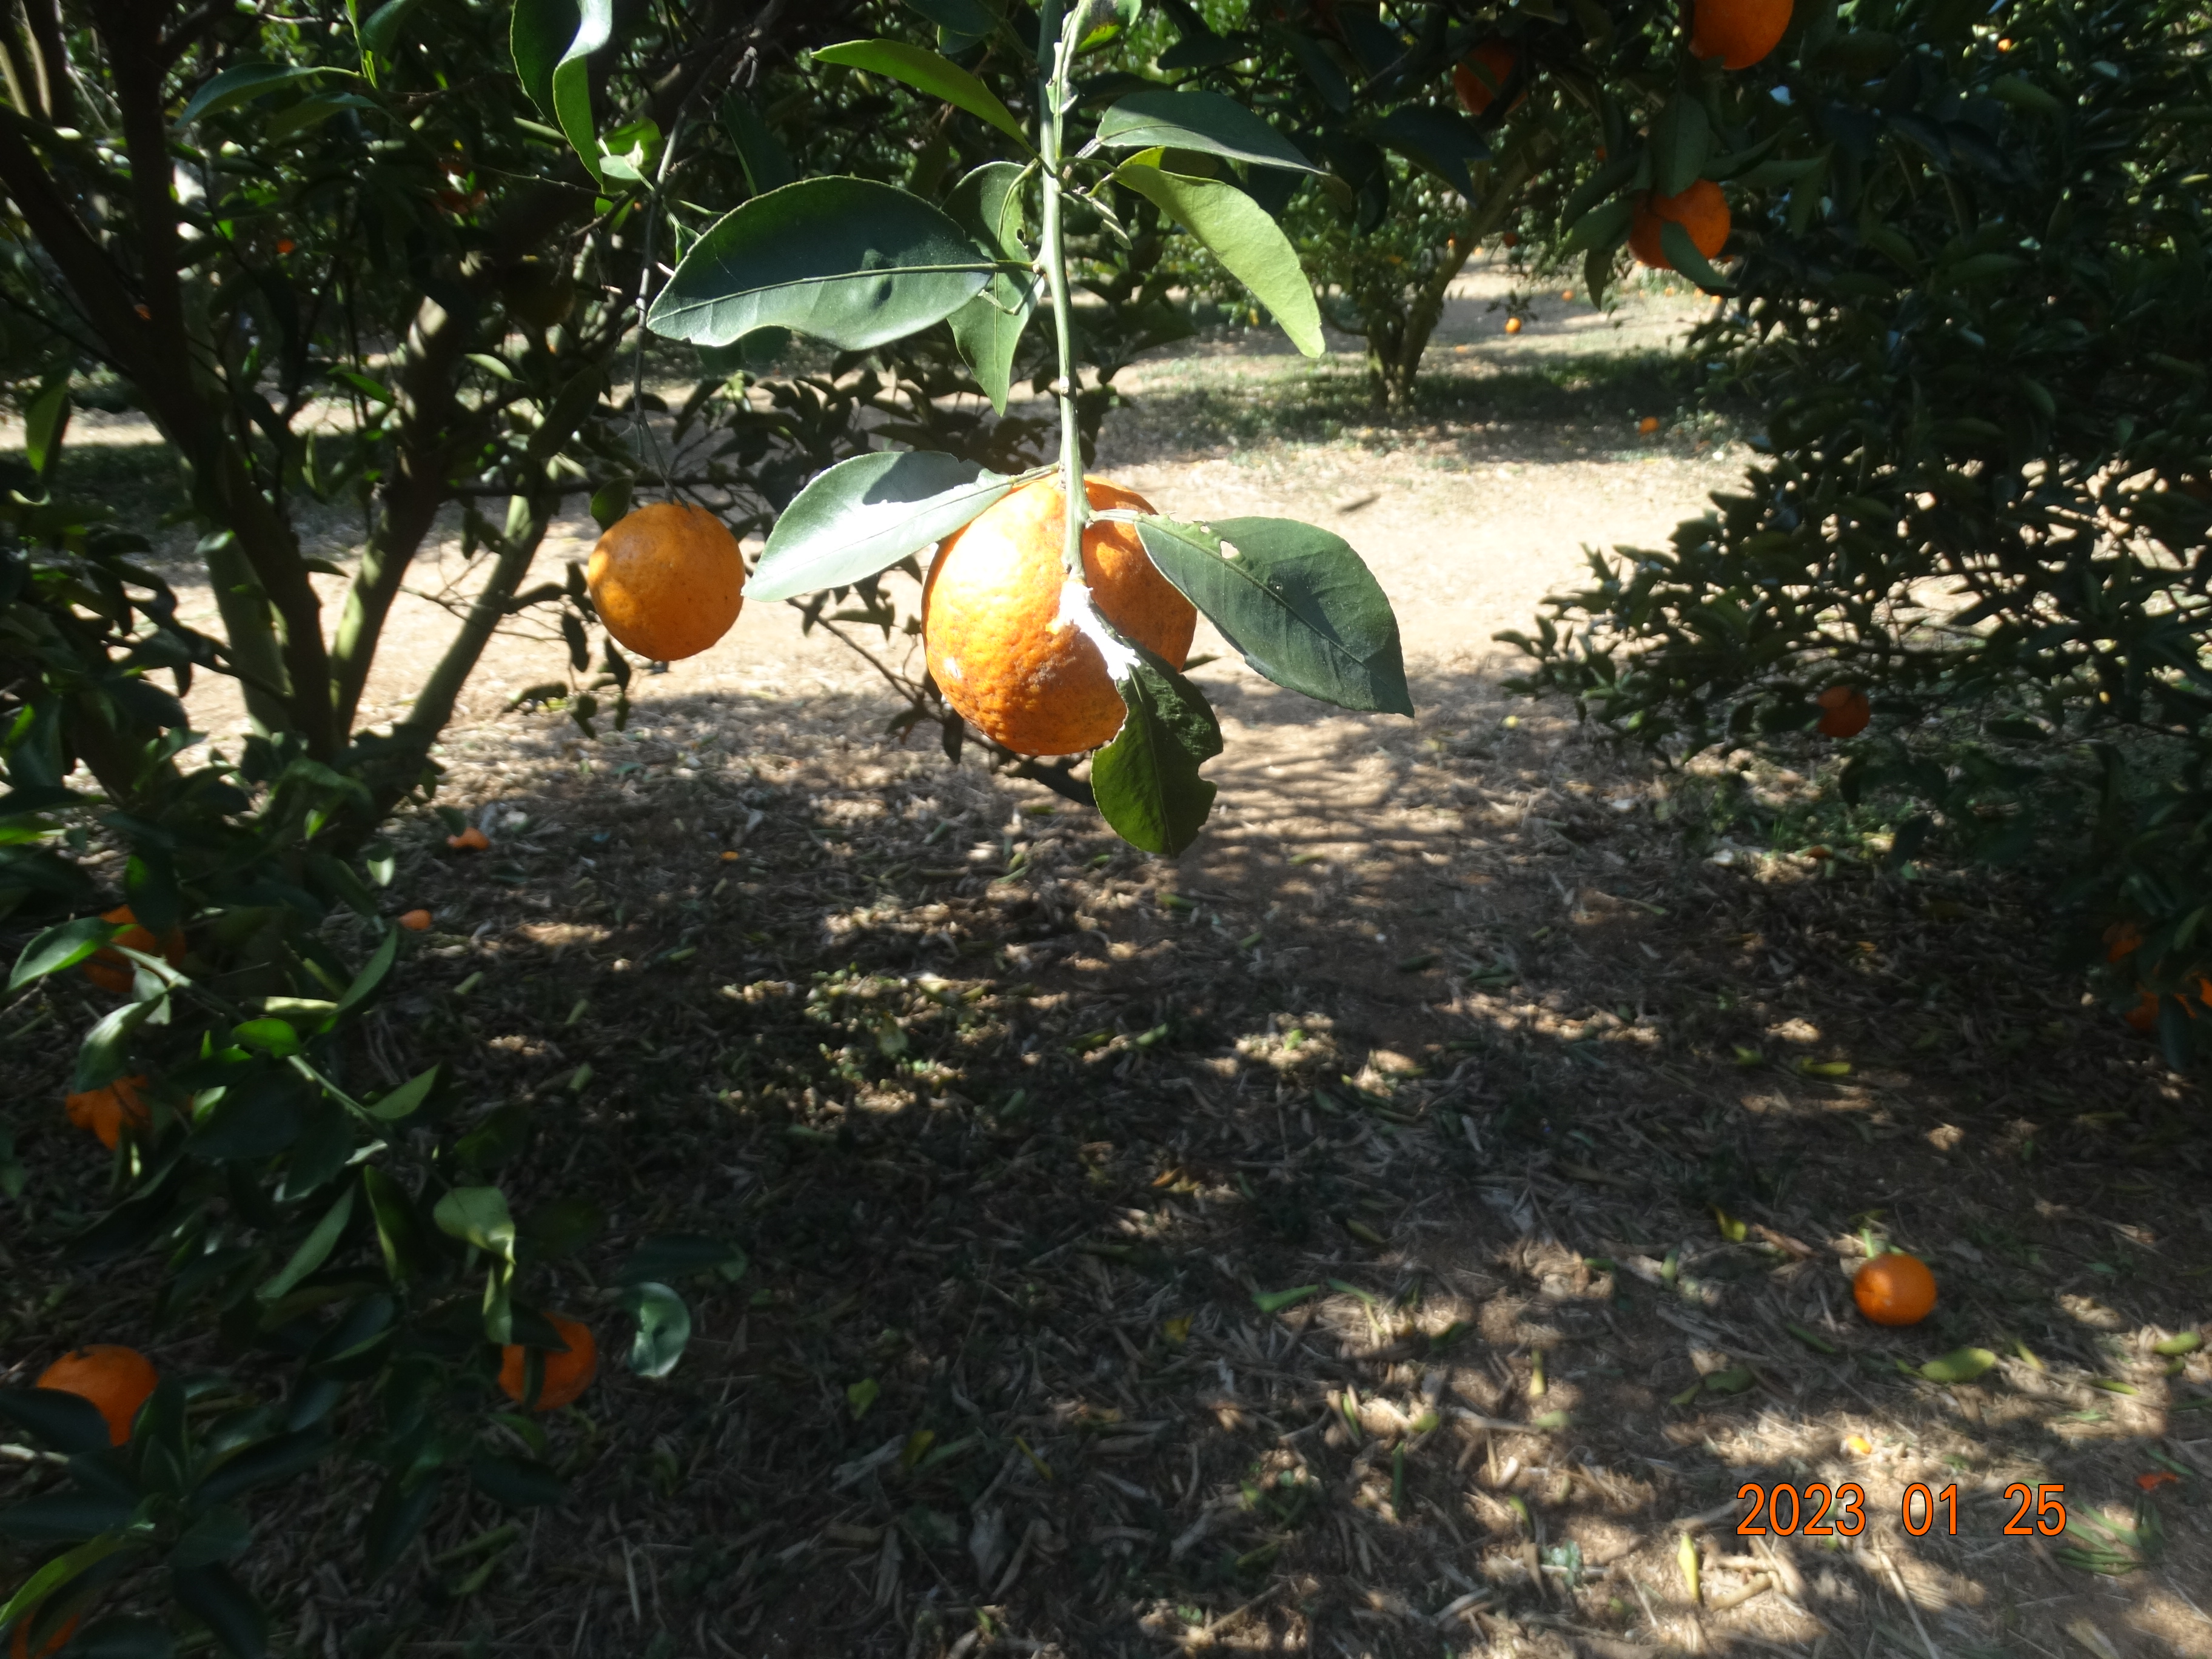
Citrus fruit variety: ponkan